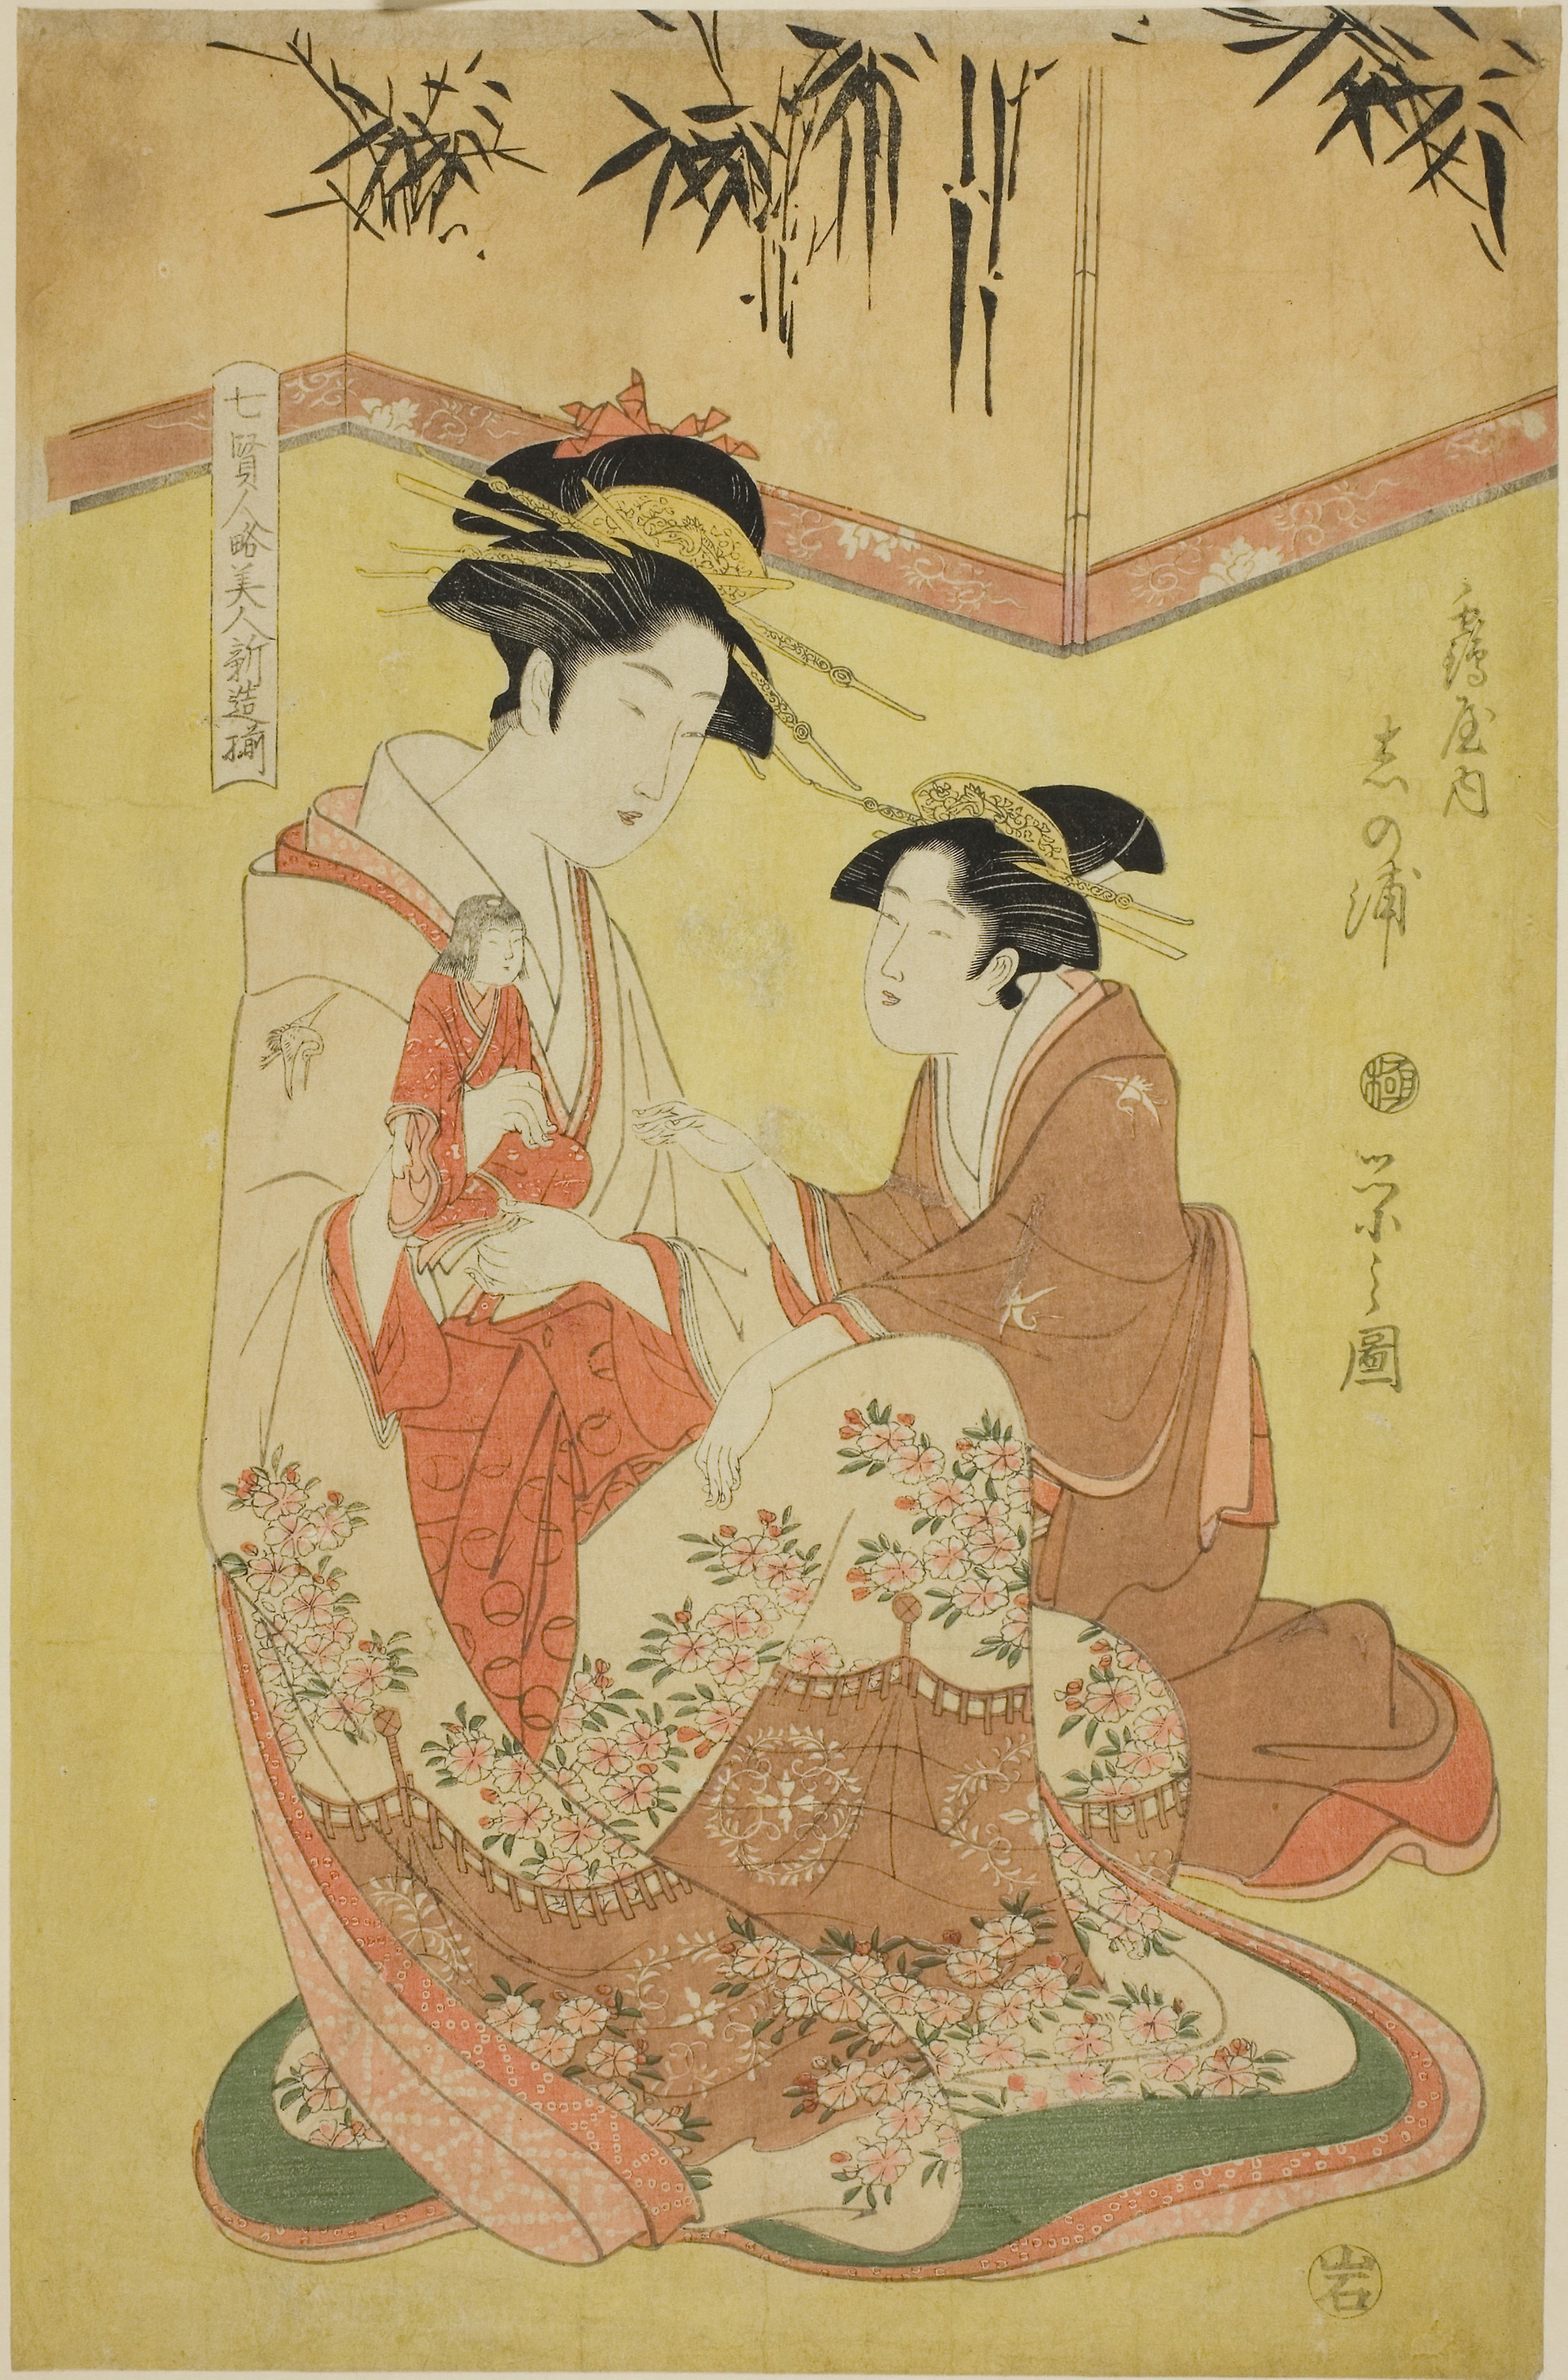
woman, art, illustration, costume design, paper, painting